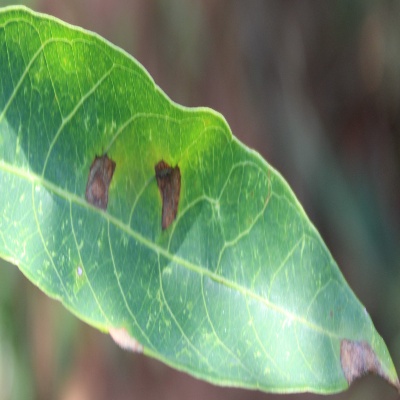
Crop: Cassava
Condition: brown spot